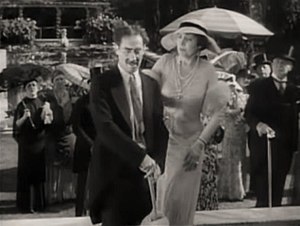
Margaret Dumont / Filmene med Marx Brothers
Margaret Dumont som Mrs Teasdale i filmen Duck Soup (En tosset diktator) fra 1933
Margaret Dumont var en amerikansk skuespiller, der især er kendt for sine roller i flere film med Marx Brothers.